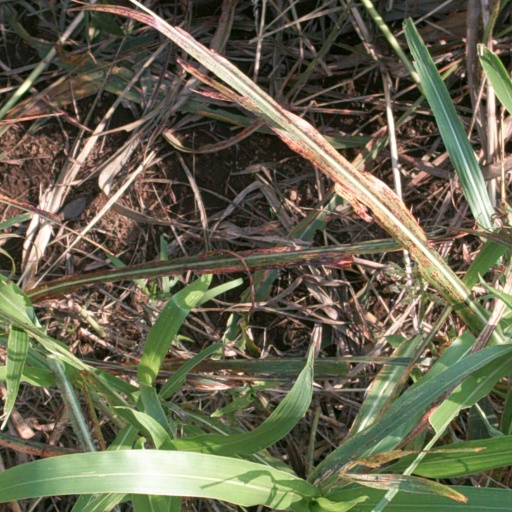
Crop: sorghum